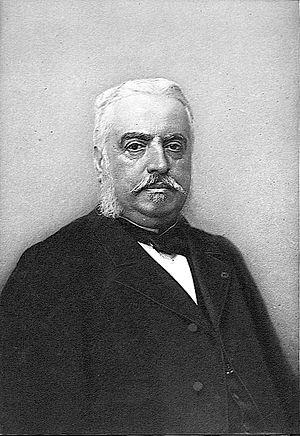
Jules François René Ladreit de la Charrière (1833-1903)
Jules François René Ladreit de la Charrière est un médecin oto-rhino-laryngologiste français. Il est le petit-fils de René Ladreit de La Charrière.
La famille Ladreit, olim Ladreyt, est une famille subsistante de la noblesse française originaire de Coux en Ardèche. Elle donna aux XVIIᵉ siècle deux branches : Ladreit de La Charrière et Ladreit de La Condamine et fut maintenue noble en 1786.